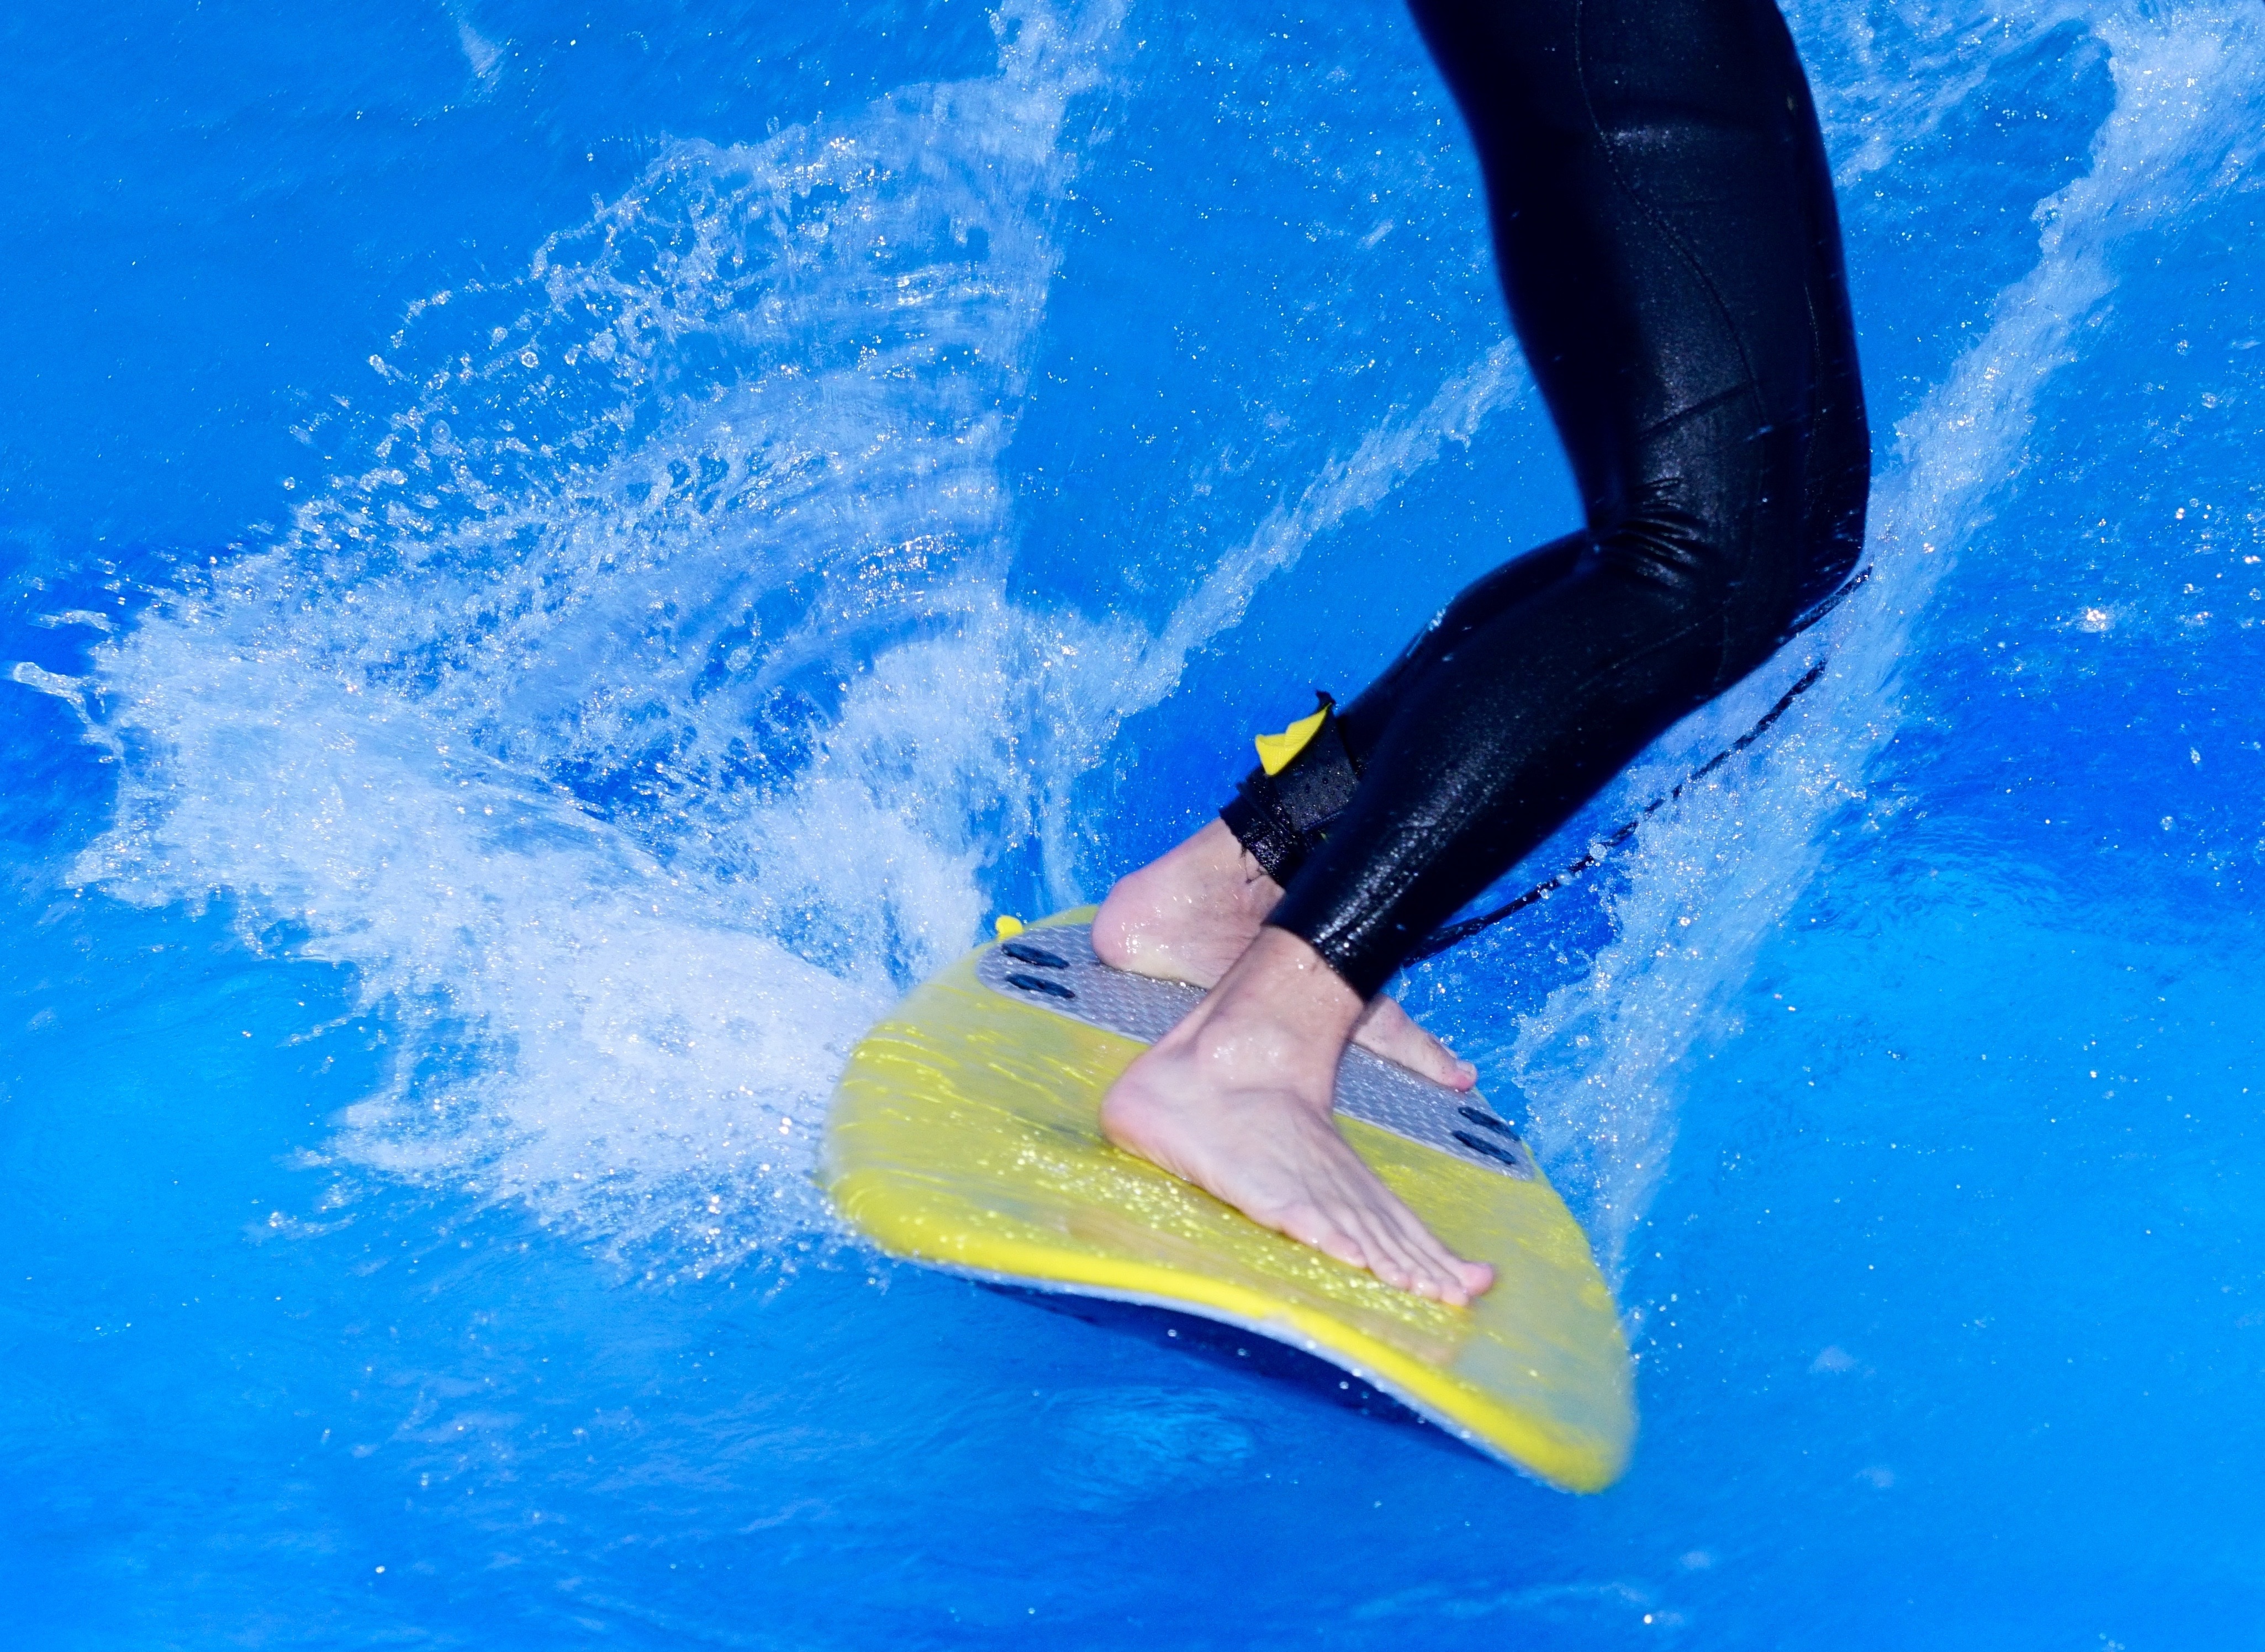
wave, surf, surfing, balance, surfboard, extreme sport, skill, swimming, swimmer, fun, sports, courage, boating, water sport, freestyle swimming